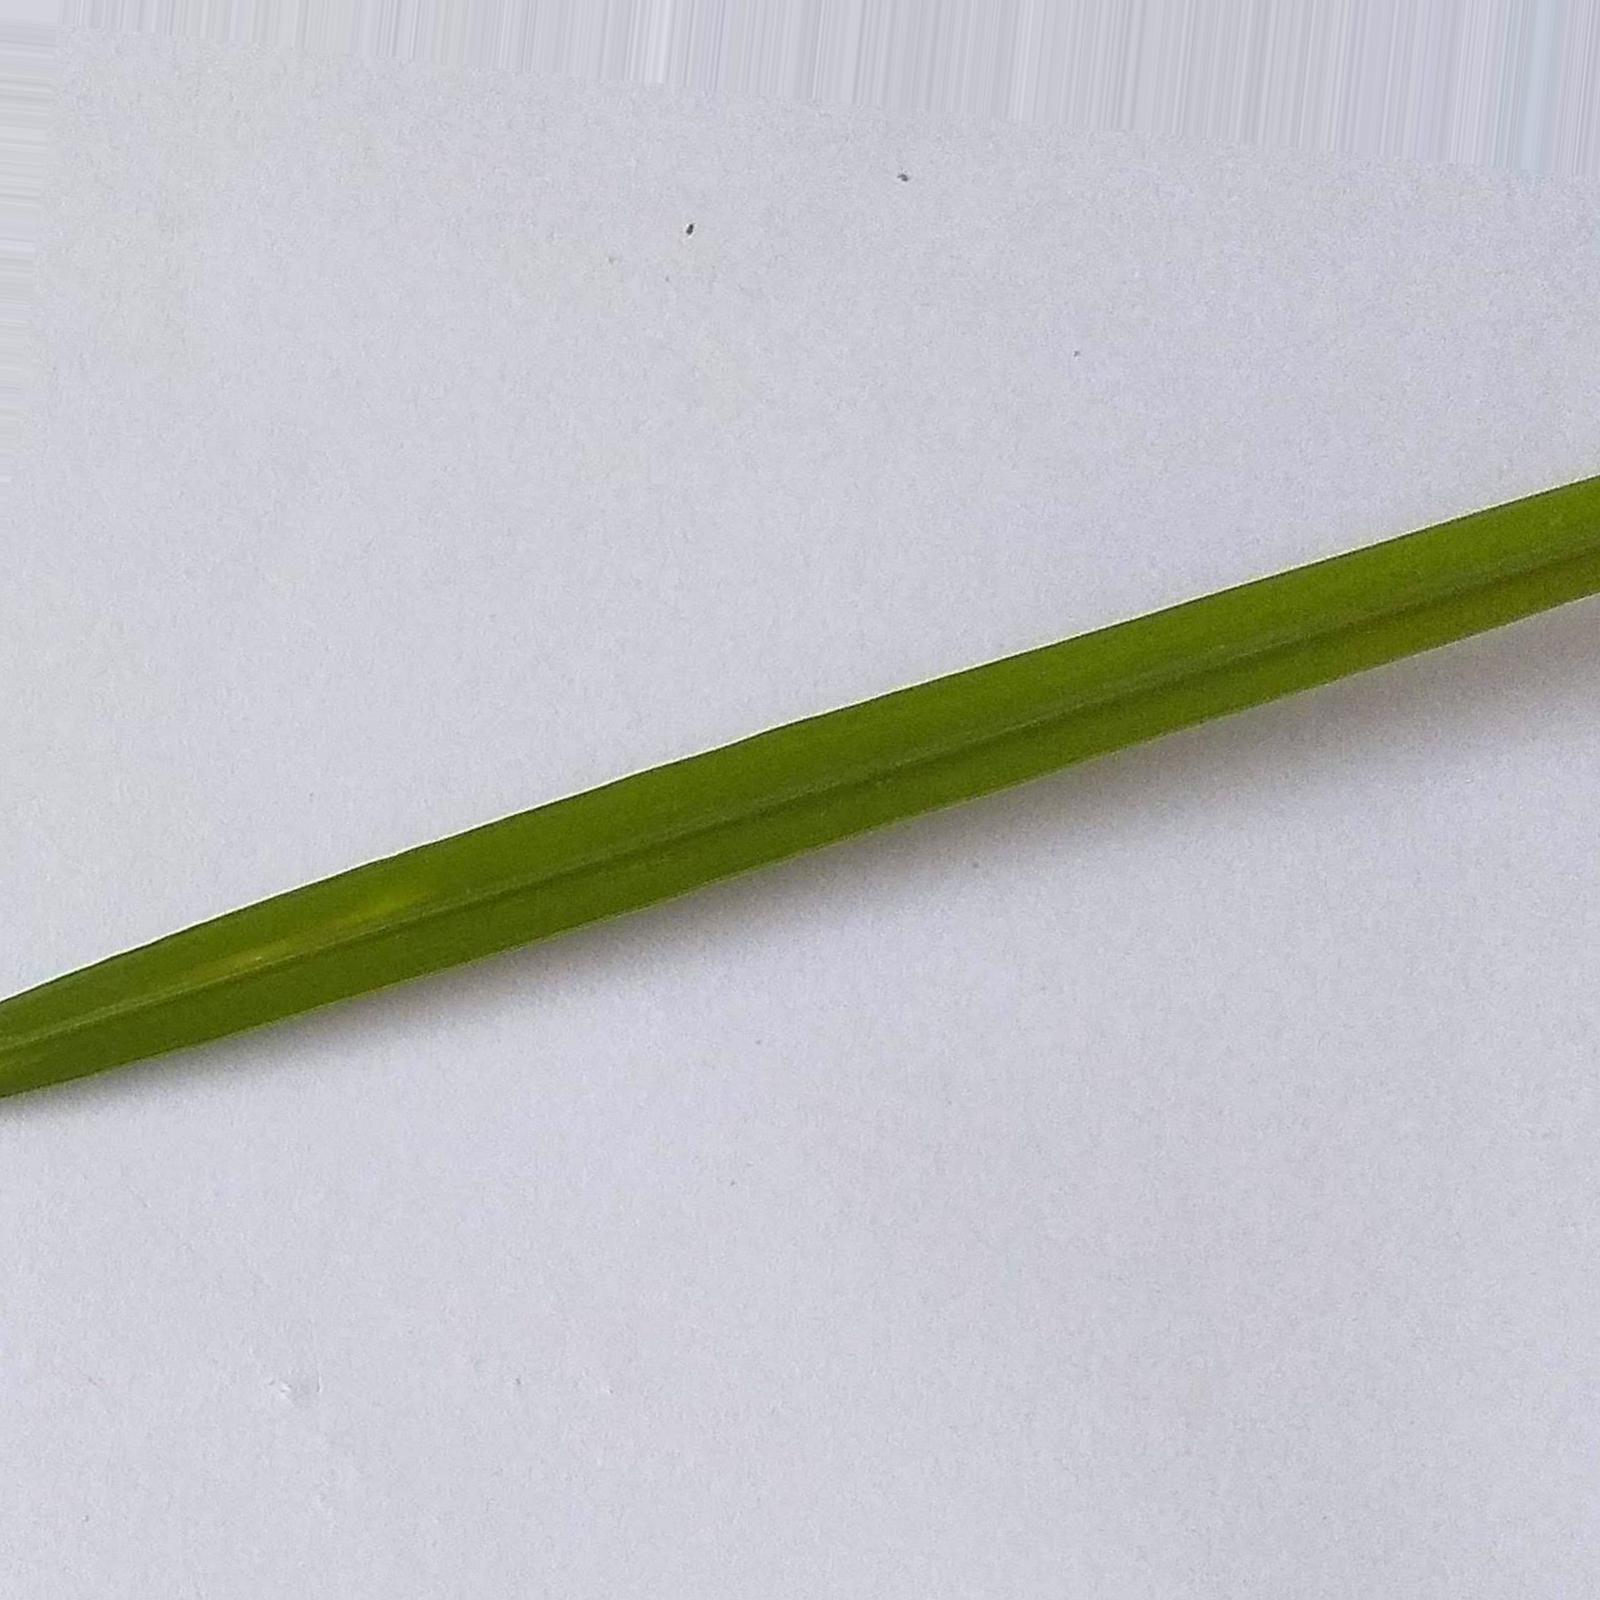
Nhãn: Healthy